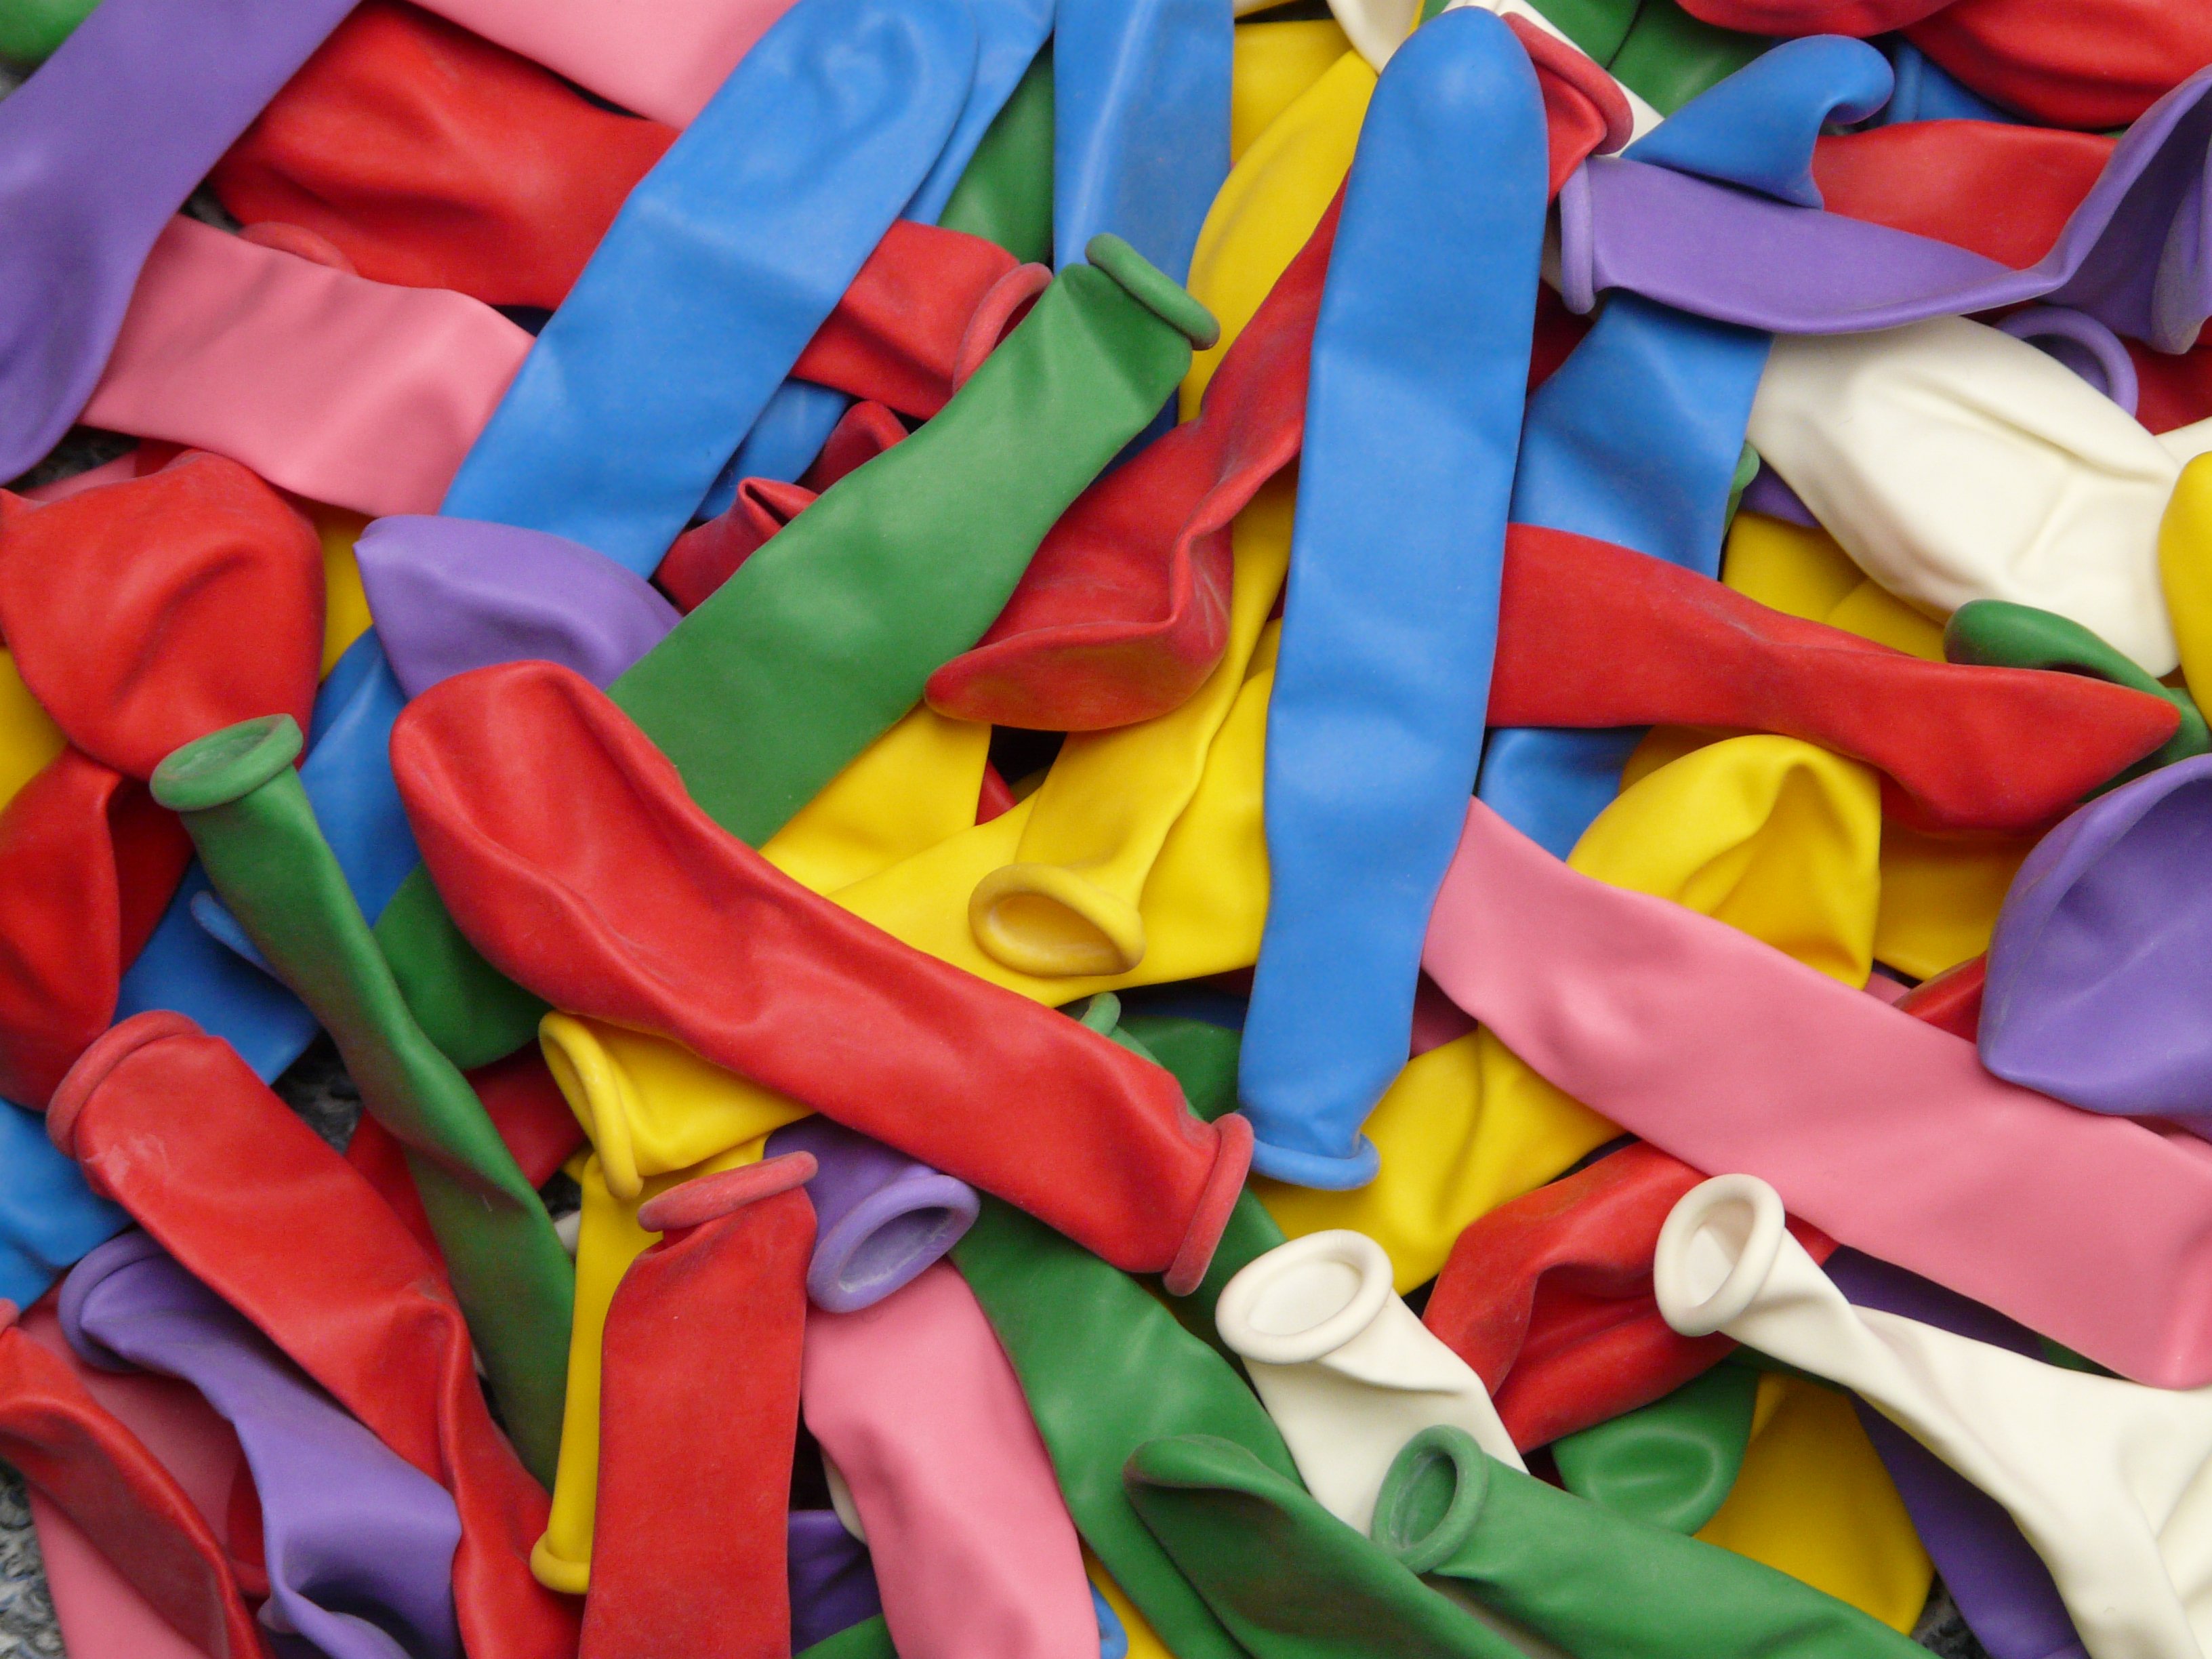
flower, balloon, celebration, decoration, red, color, colorful, fun, party, birthday, rubber